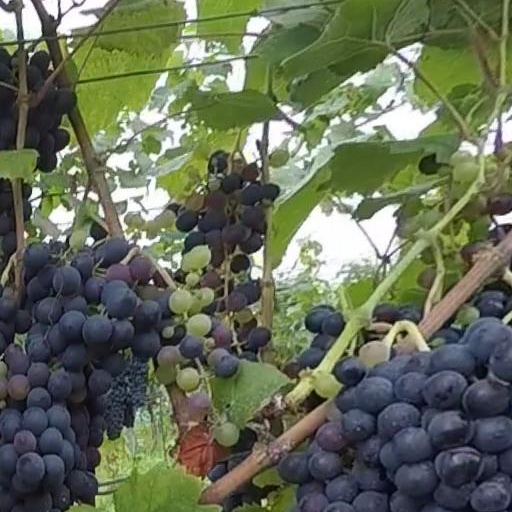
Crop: grape